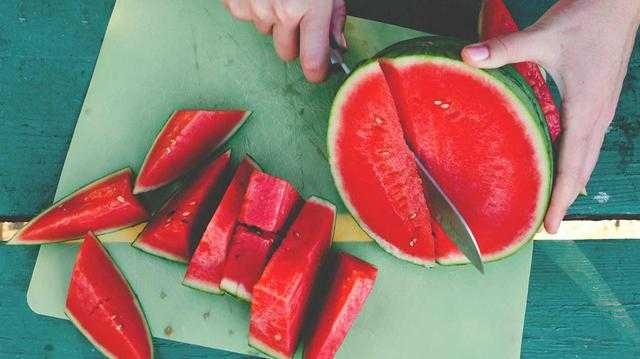
Label: Watermelon